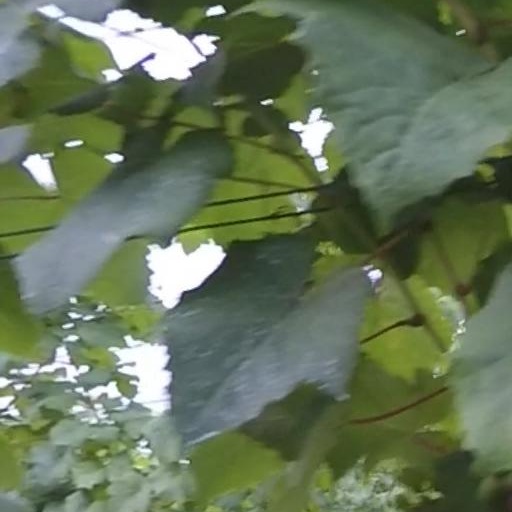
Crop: grape